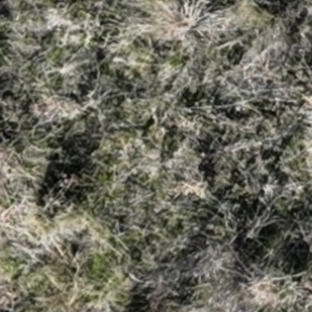
Month: october